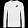
Label: Pullover